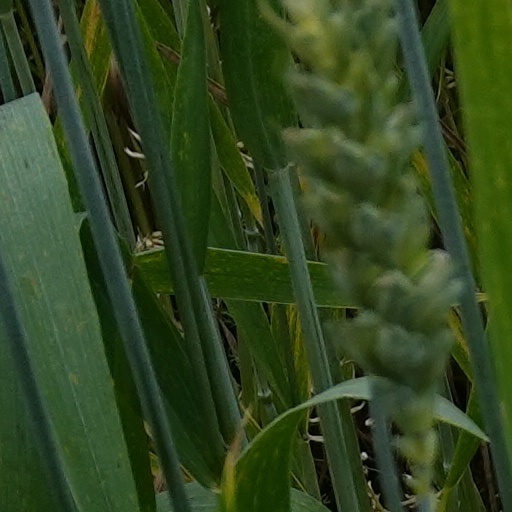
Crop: wheat